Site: brandenburg
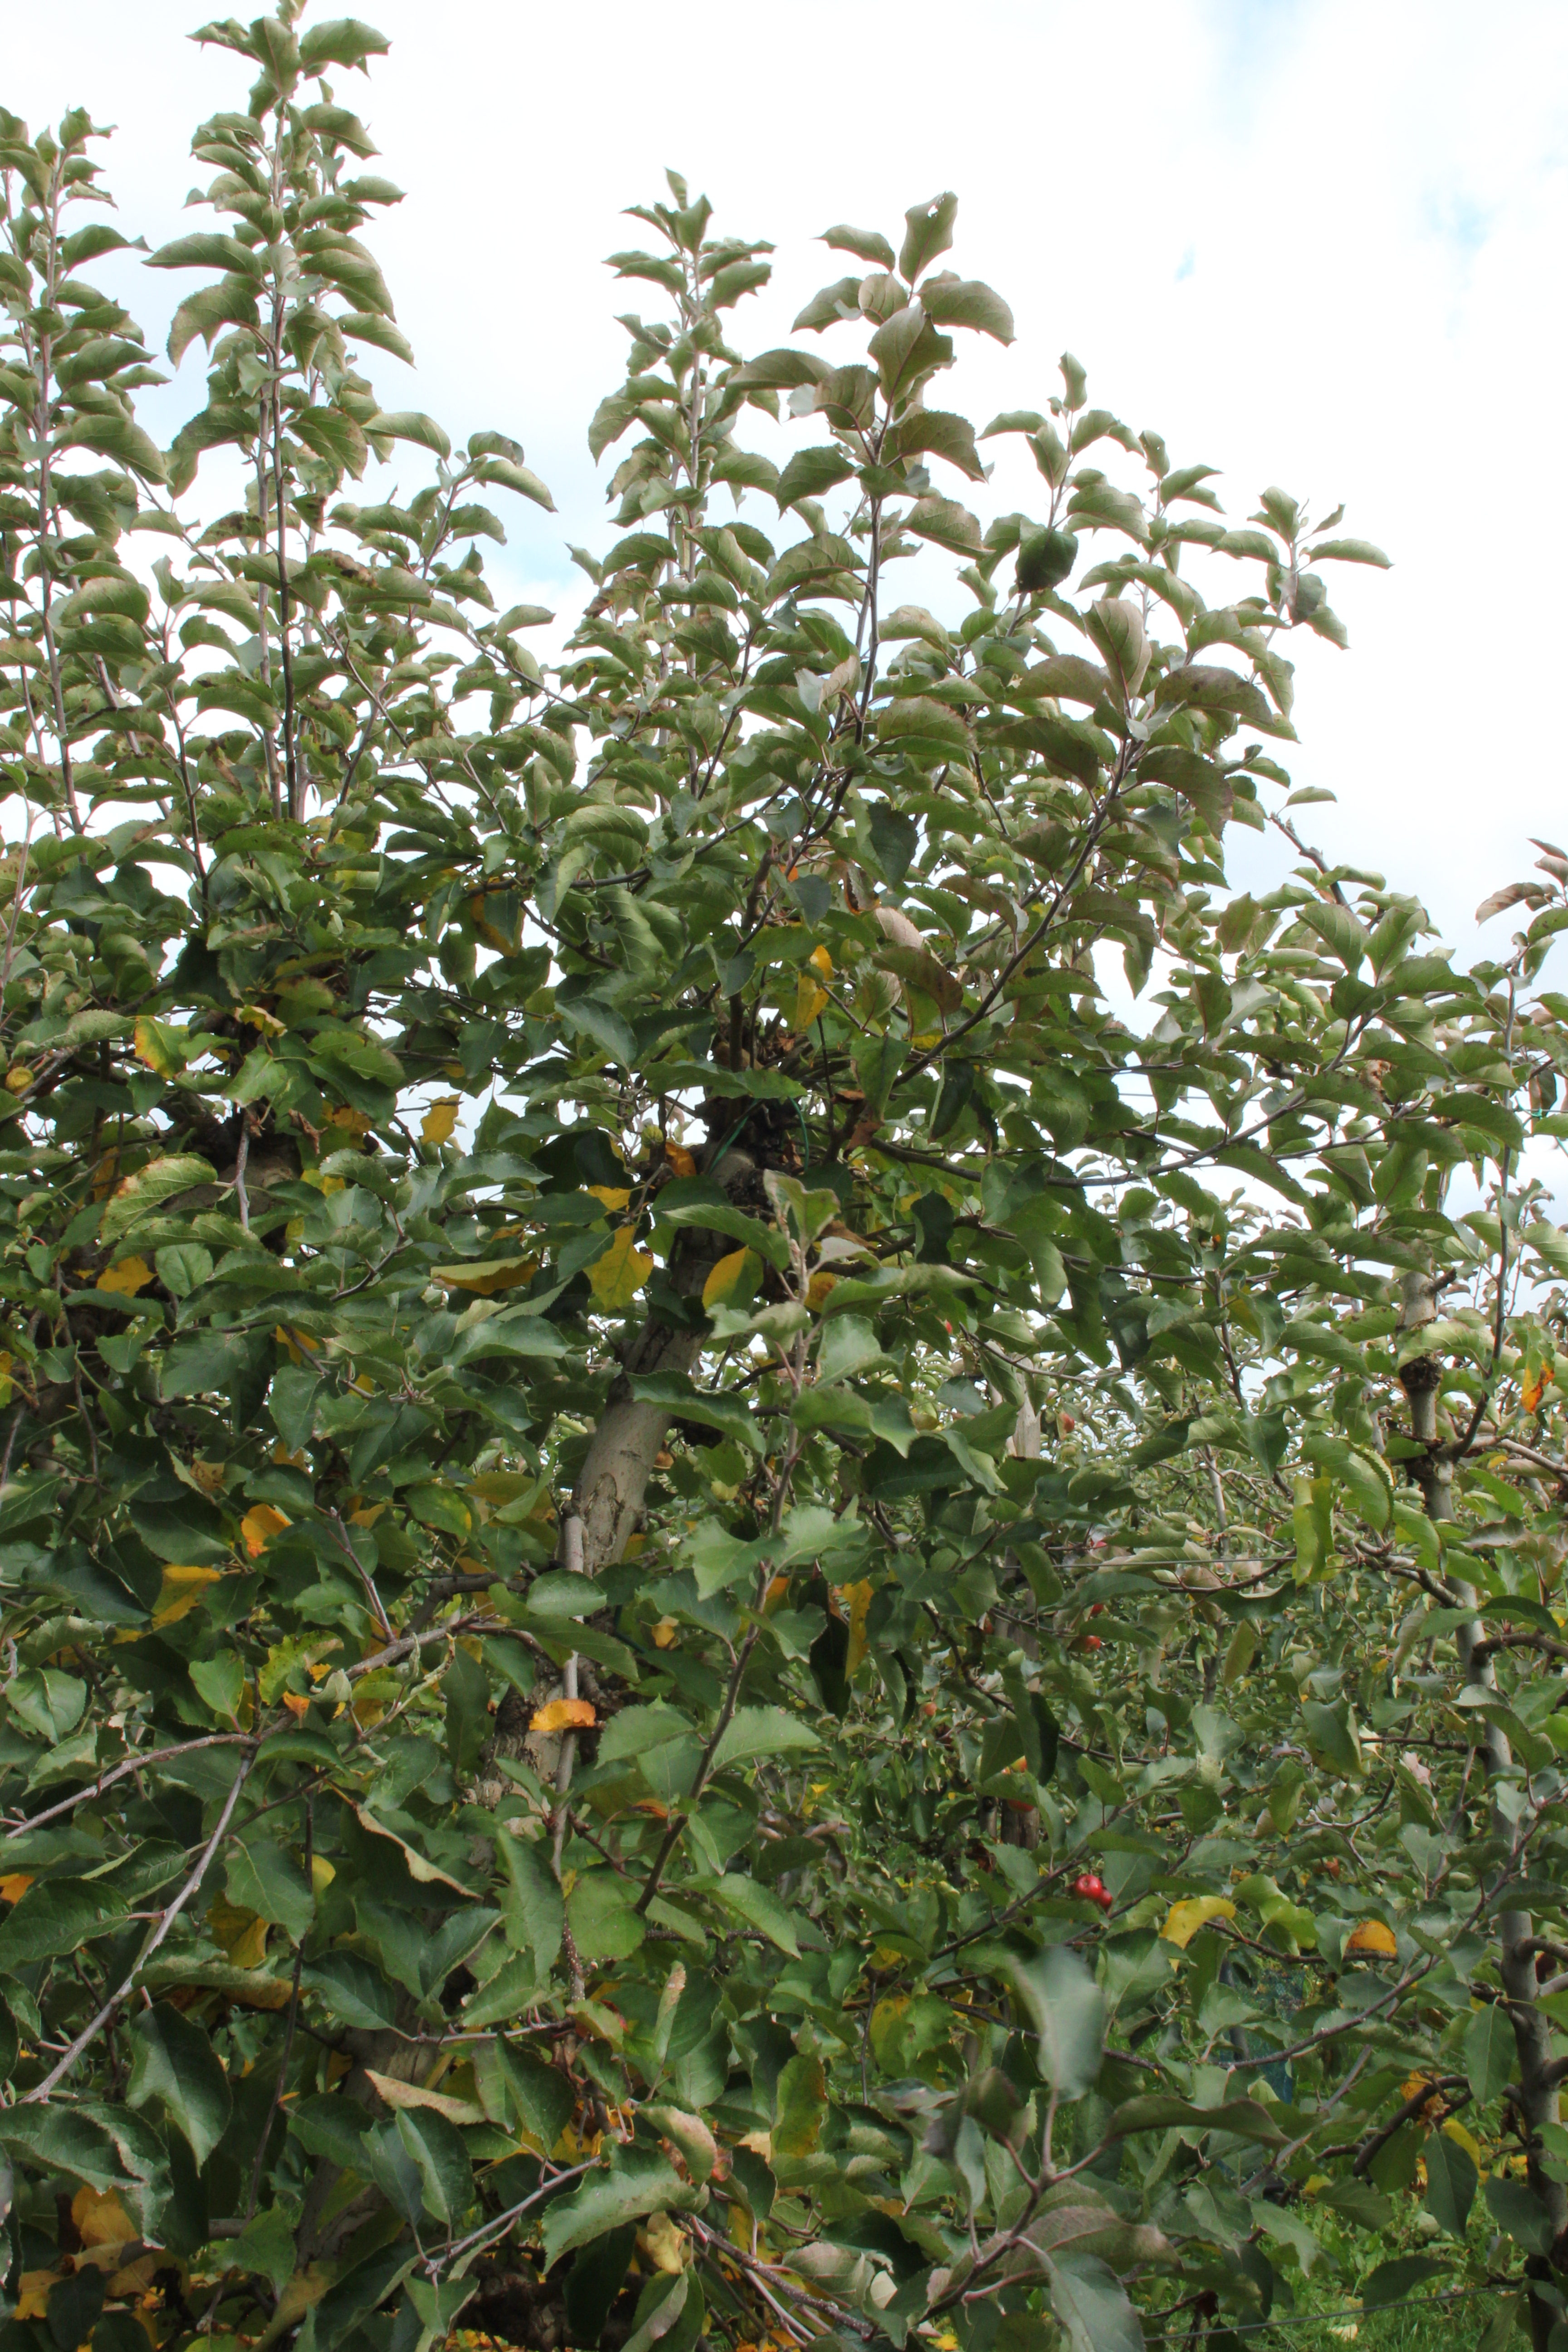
Growth stage (BBCH 91): Senescence, beginning of dormancy